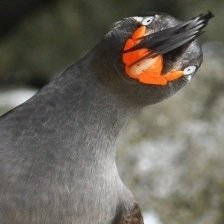
Species: CRESTED AUKLET
Scientific name: AETHIA CRISTATELLA